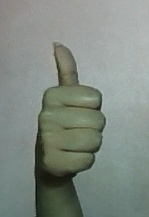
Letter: aleff